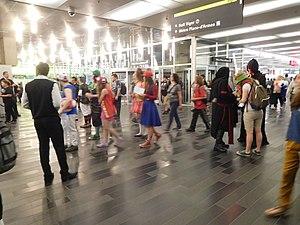
Palais des congrès de Montréal
Le Comiccon de Montréal est un festival de bande dessinée lancé en 2006 sous le nom de « Comic-Con de Montréal ». L'événement présente des bandes dessinées, des jeux, de la science-fiction, de l'horreur, des dessins animés, des objets de collection. Il se tient 2 fois par année au Palais des Congrès du centre-ville de Montréal, le plus grand « Comic-Con » se déroulant en juillet sur 3 jours. Les mêmes organisateurs organisent également un « Mini-Con » plus petit d'un ou deux jours, traditionnellement organisé à la fin de la saison d'automne, début décembre.